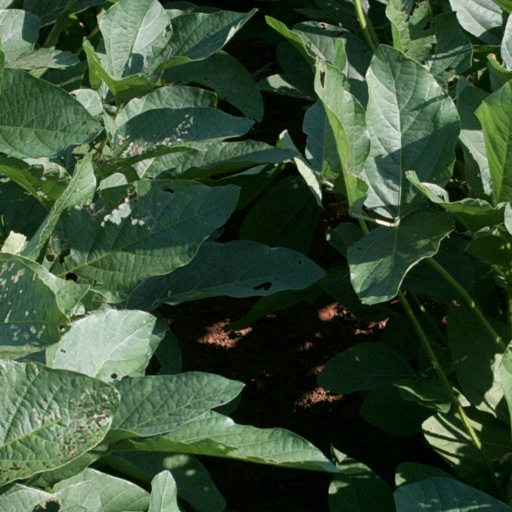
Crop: soybean